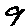
Label: 9